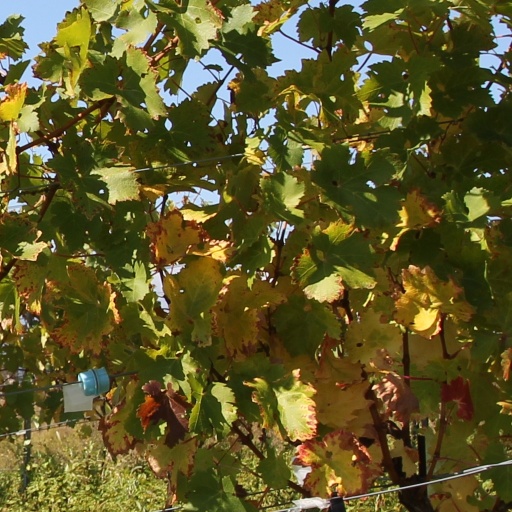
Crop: grape